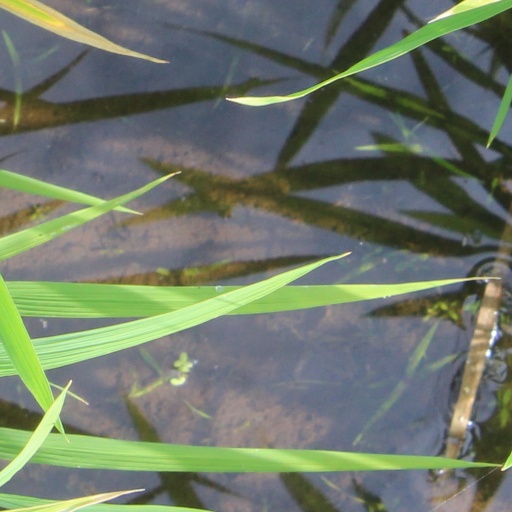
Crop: rice